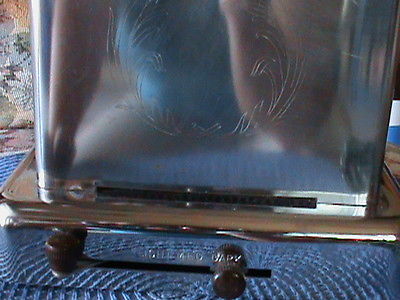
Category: toaster